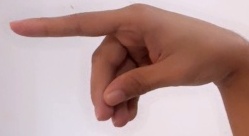
ASL sign: P